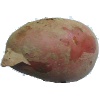
Label: red_potato